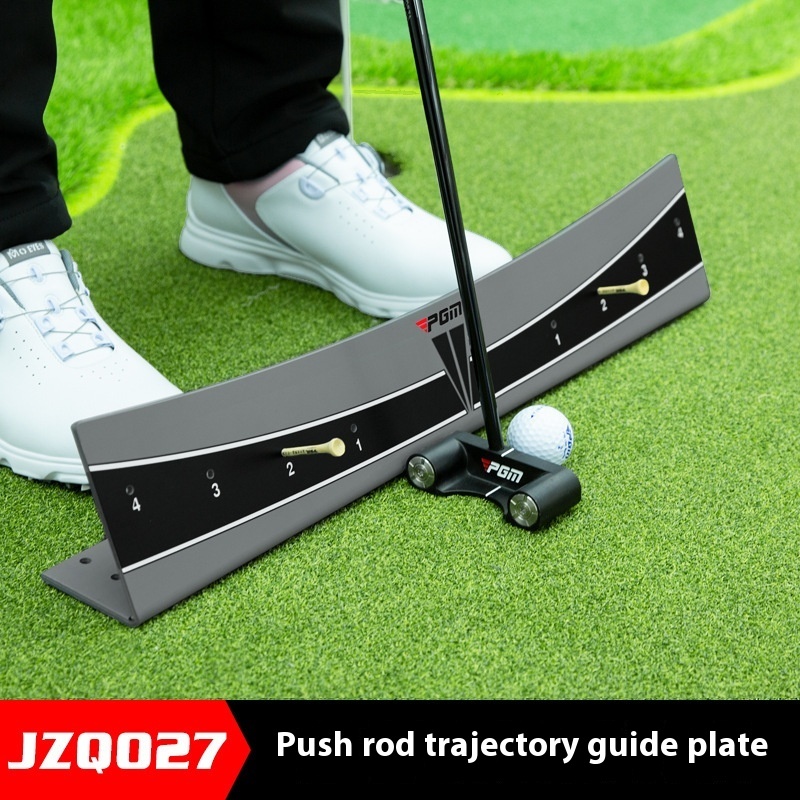
Golf Putter Trajectory Balance Simulator
Product information: Applicable sports: Golf Applicable scenarios: other ball games, other Specification: adjustable push rod balancer Material: PVC Category: Golf accessories Packing list: 1pc×Simulator Product Image:
Brand: Dropshipman
Category: Sporting Goods > Outdoor Recreation > Golf > Golf Training Aids > Golf Putting Partners